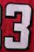
Number: 3